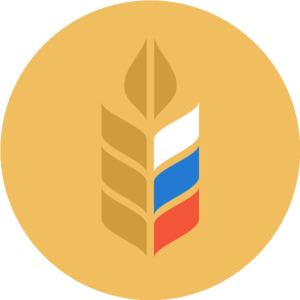
Le gouvernement Dmitri Medvedev 2 est le gouvernement de la Russie depuis le 18 mai 2018 à la suite de la nomination de Dmitri Medvedev comme Président du Gouvernement par Vladimir Poutine récemment réélu.
Le Gouvernement Mikhaïl Michoustine est le gouvernement de la Russie en cours de constitution depuis le 16 janvier 2020.